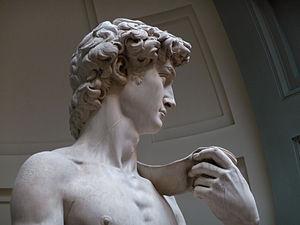
Le David est un chef-d'œuvre de la sculpture de la Renaissance, réalisé par Michel-Ange entre 1501 et 1504. Il mesure 4,34 mètres de hauteur et il est tiré d'un bloc de marbre blanc de Carrare, laissé à l'abandon après l'échec d'autres sculpteurs. Michel-Ange a su tirer parti de l'étroitesse du bloc de marbre et contourner un de ses défauts. Michel-Ange a représenté David, une fronde à la main, juste avant son combat contre le géant Goliath.